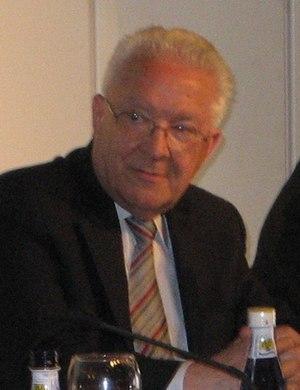
Ciriaco Morón Arroyo, né le 8 août 1935 à Pastrana, est un philologue, professeur, essayiste, éditeur et traducteur espagnol spécialisé en philologie hispanique. Il est docteur honoris causa en lettres à l'université Saint-Joseph de Philadelphie.
La philologie hispanique ou Lettres hispaniques est la branche de la philologie qui concerne l'étude de la langue espagnole et de la sa littérature, ainsi, parfois, que des autres langues en Espagne, en particulier dans les universités où il n'existe pas de carrière de philologie spécifique pour ces langues.